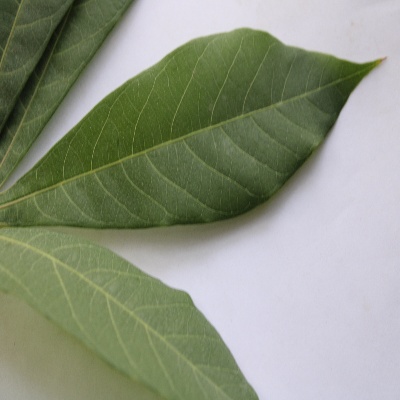
Crop: Cassava
Condition: healthy